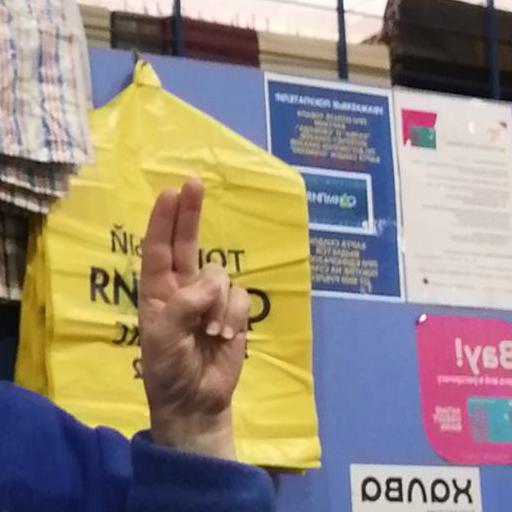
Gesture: two_up